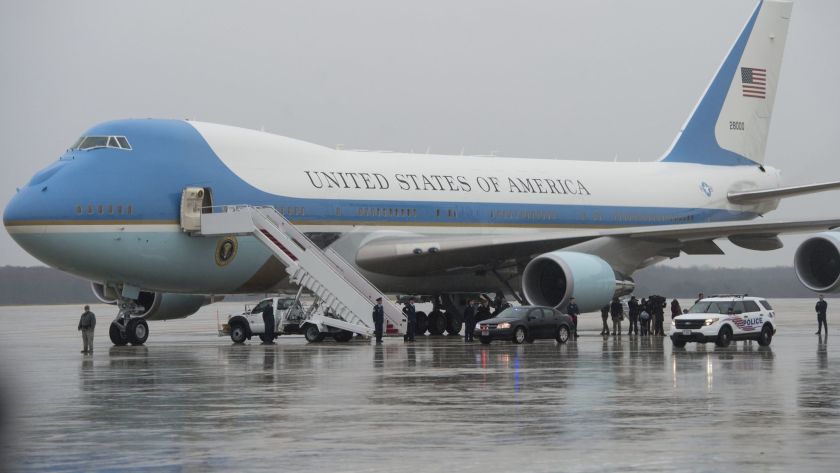
Vehicle type: Planes